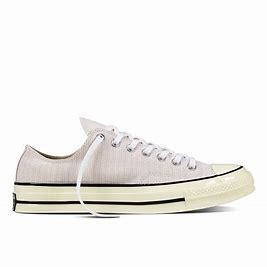
Brand: Converse
Model: Chuck Taylor All Star Ox